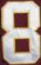
Number: 8